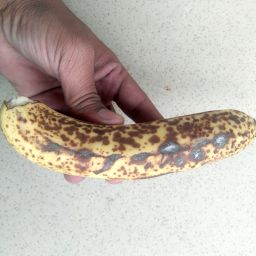
Fruit: Banana
Quality: Bad